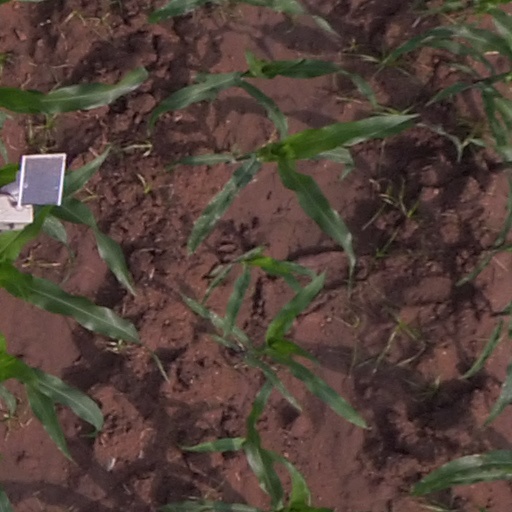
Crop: maize; corn